Fay Peck

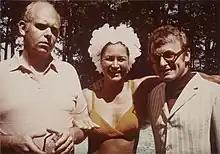
Artists Claes Oldenburg, and Fay Peck, with museum director Jan van der Marck (August 1968)

Fay Peck (1931 – 2016) was an American Expressionist artist, known for her oil painting and printmaking.